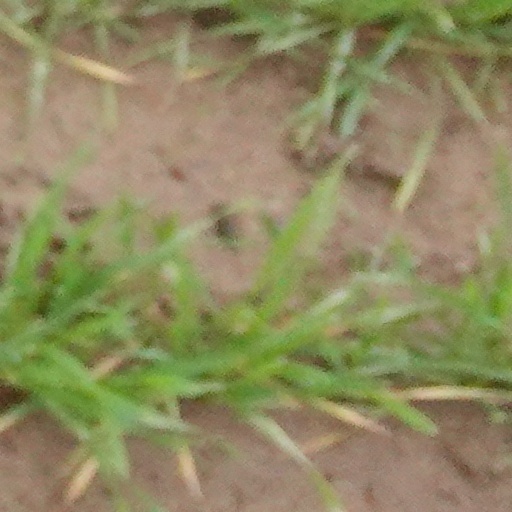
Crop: wheat